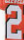
Number: 2